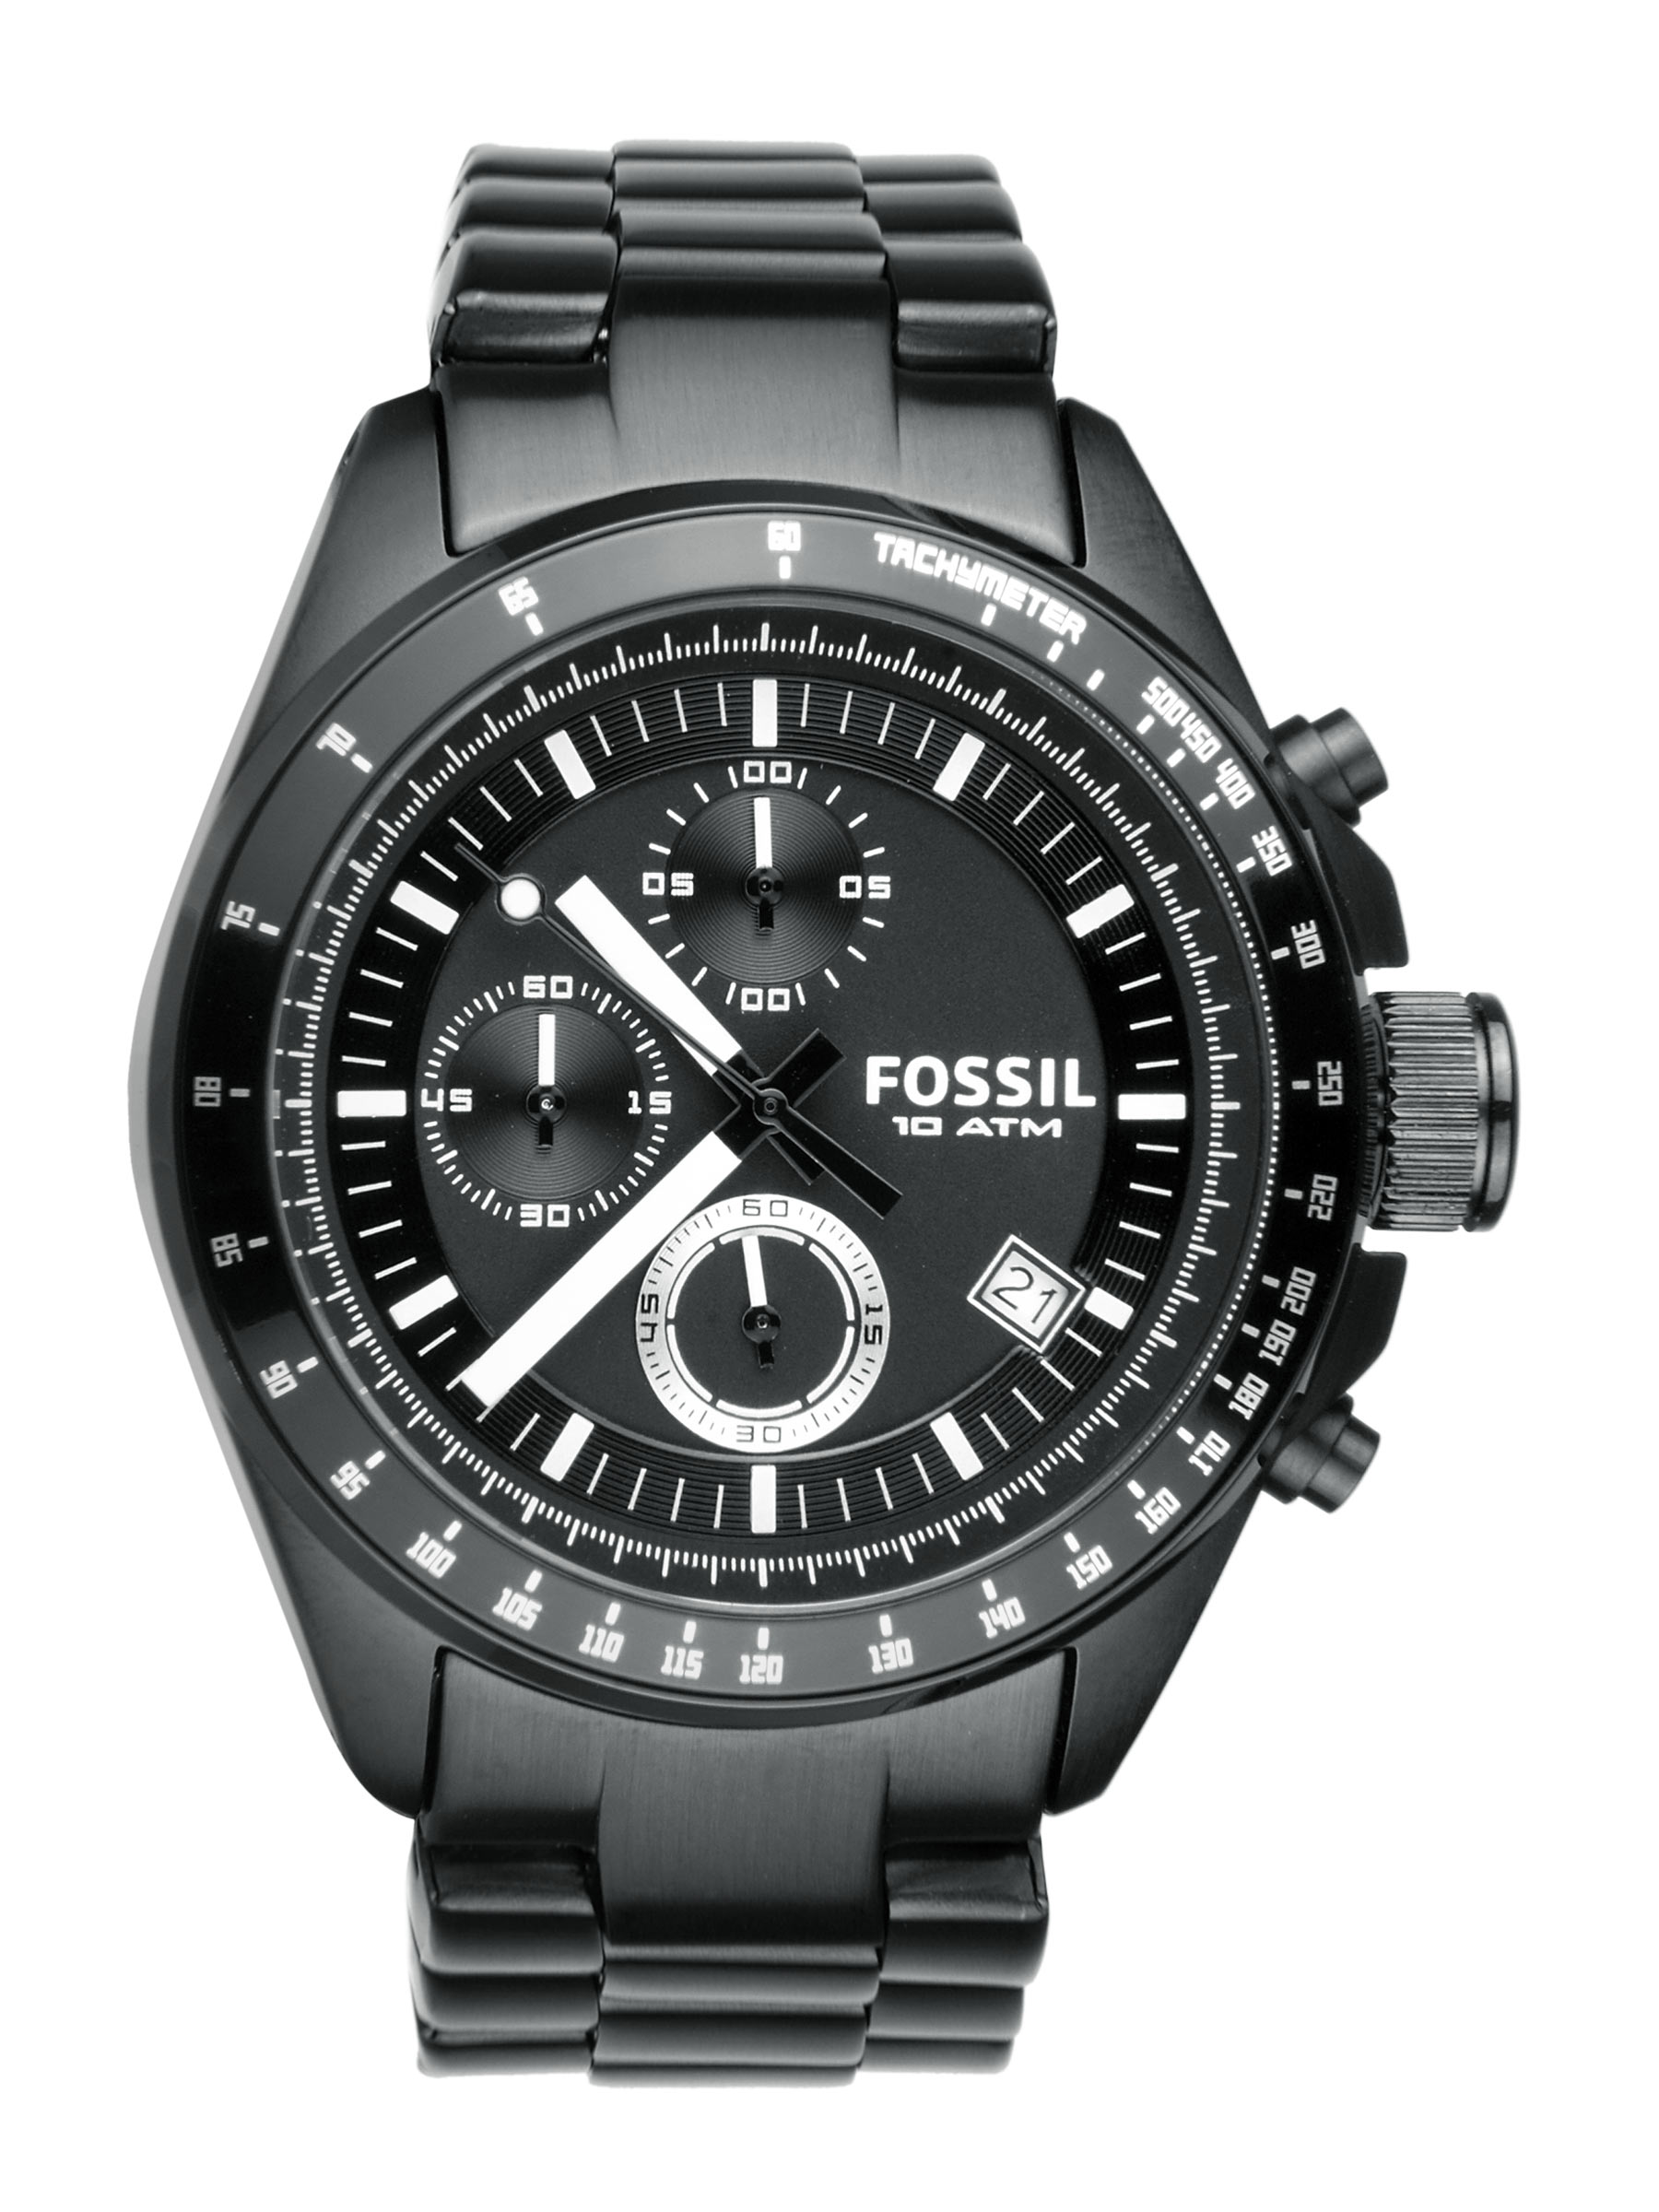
Fossil Men Black Chronograph Watch CH2601
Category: Accessories / Watches / Watches
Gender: Men
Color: Black
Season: Winter 2016
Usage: Casual